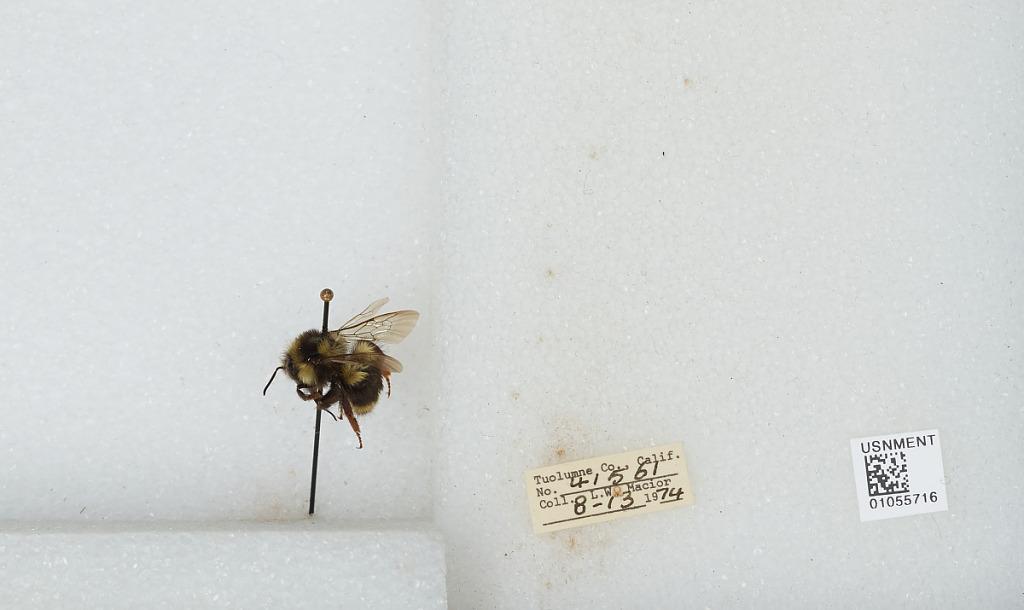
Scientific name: Bombus bifarius nearcticus
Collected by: L. Macior
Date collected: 1974-8-13
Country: United States
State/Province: California
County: Tuolumne
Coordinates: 38.02, -119.94